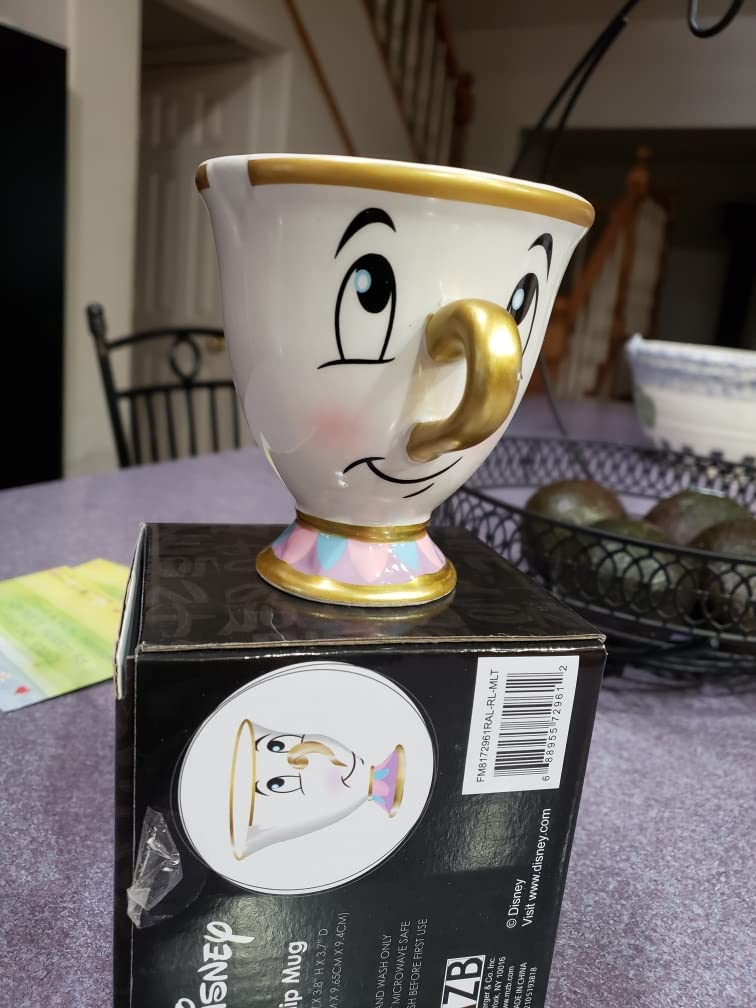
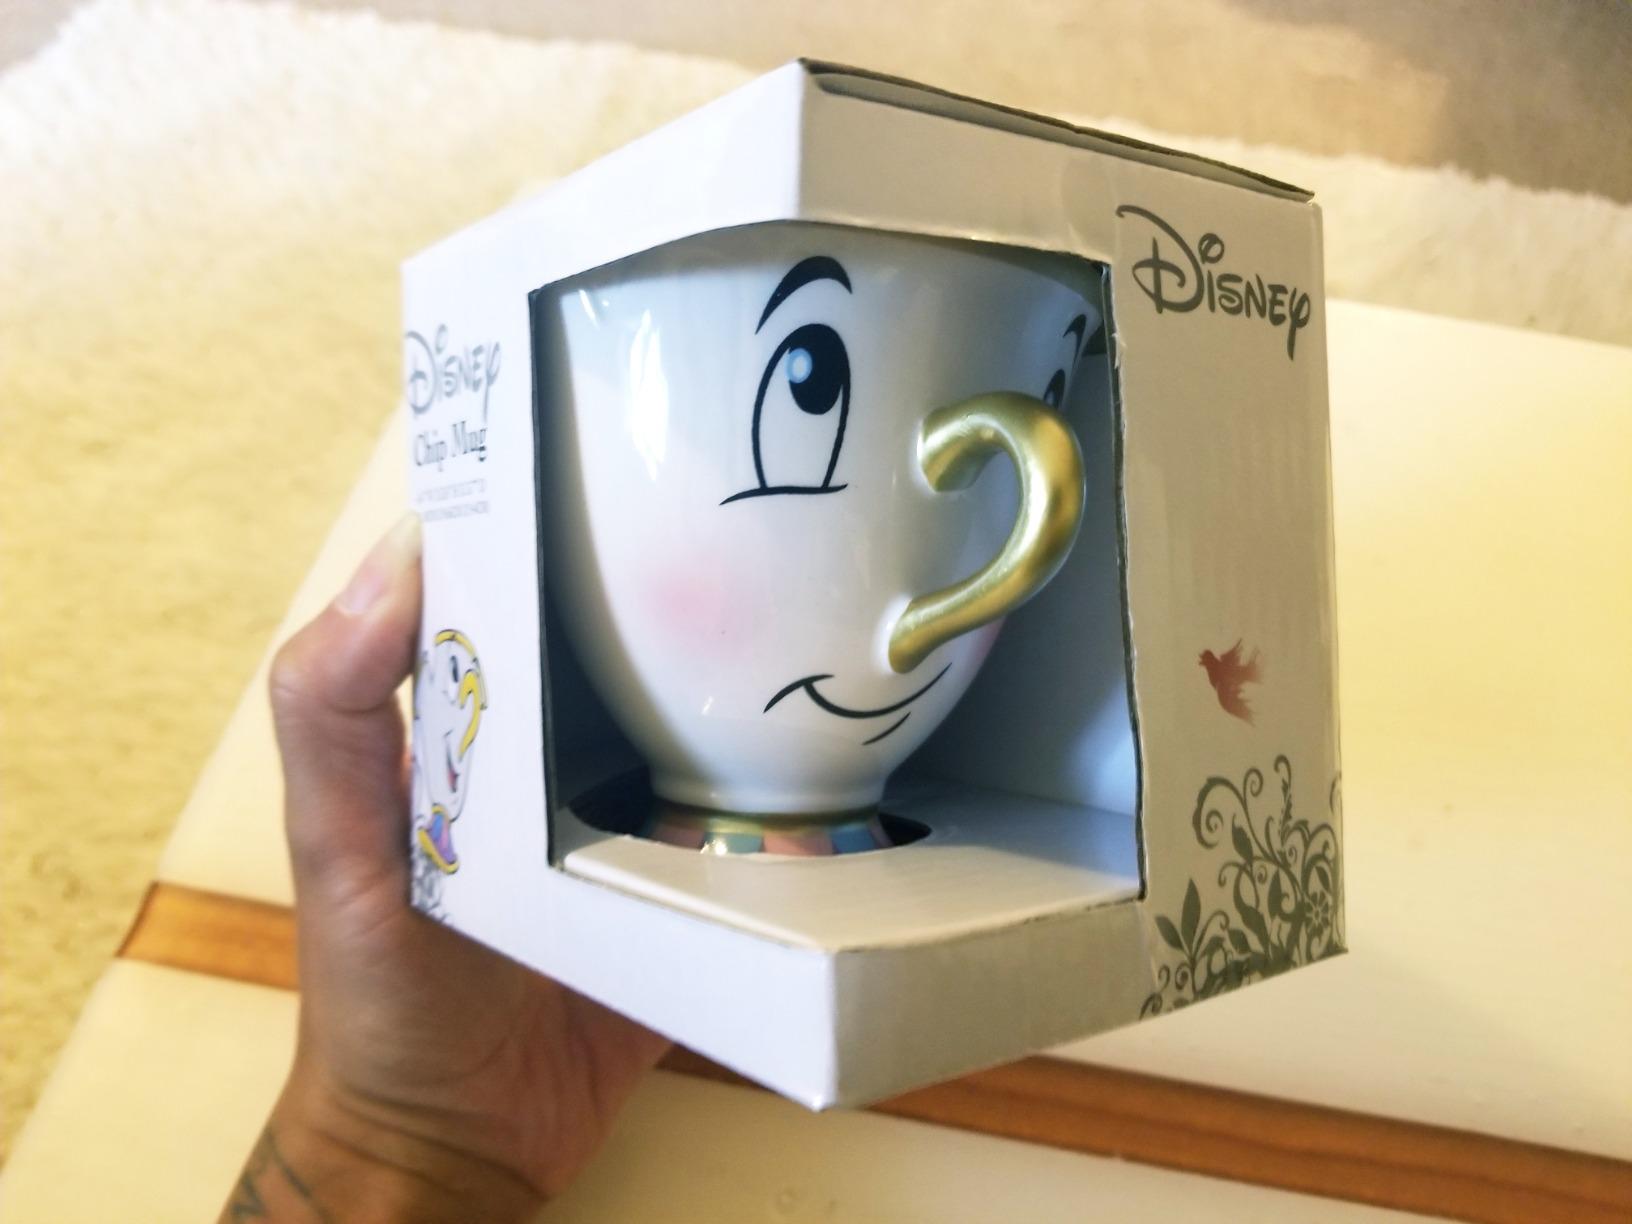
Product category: items_mug
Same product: yes